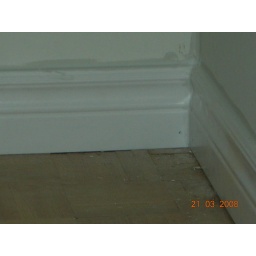
floor in bedroom t/b fixed